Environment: real
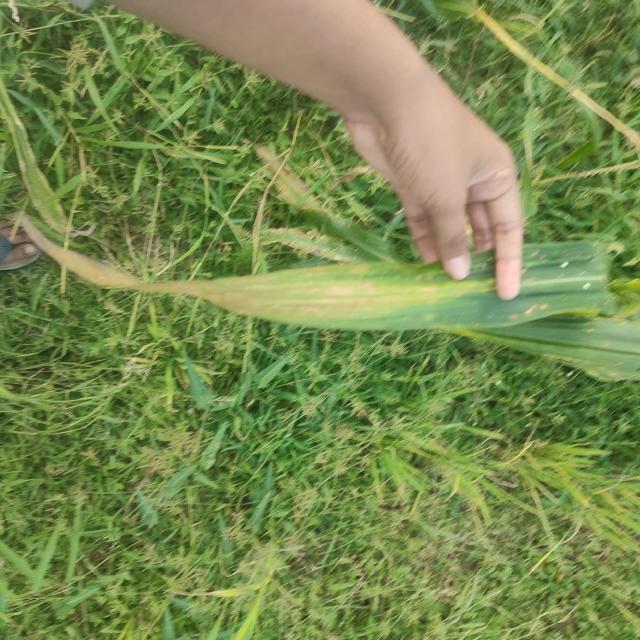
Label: nitrogen_deficiency